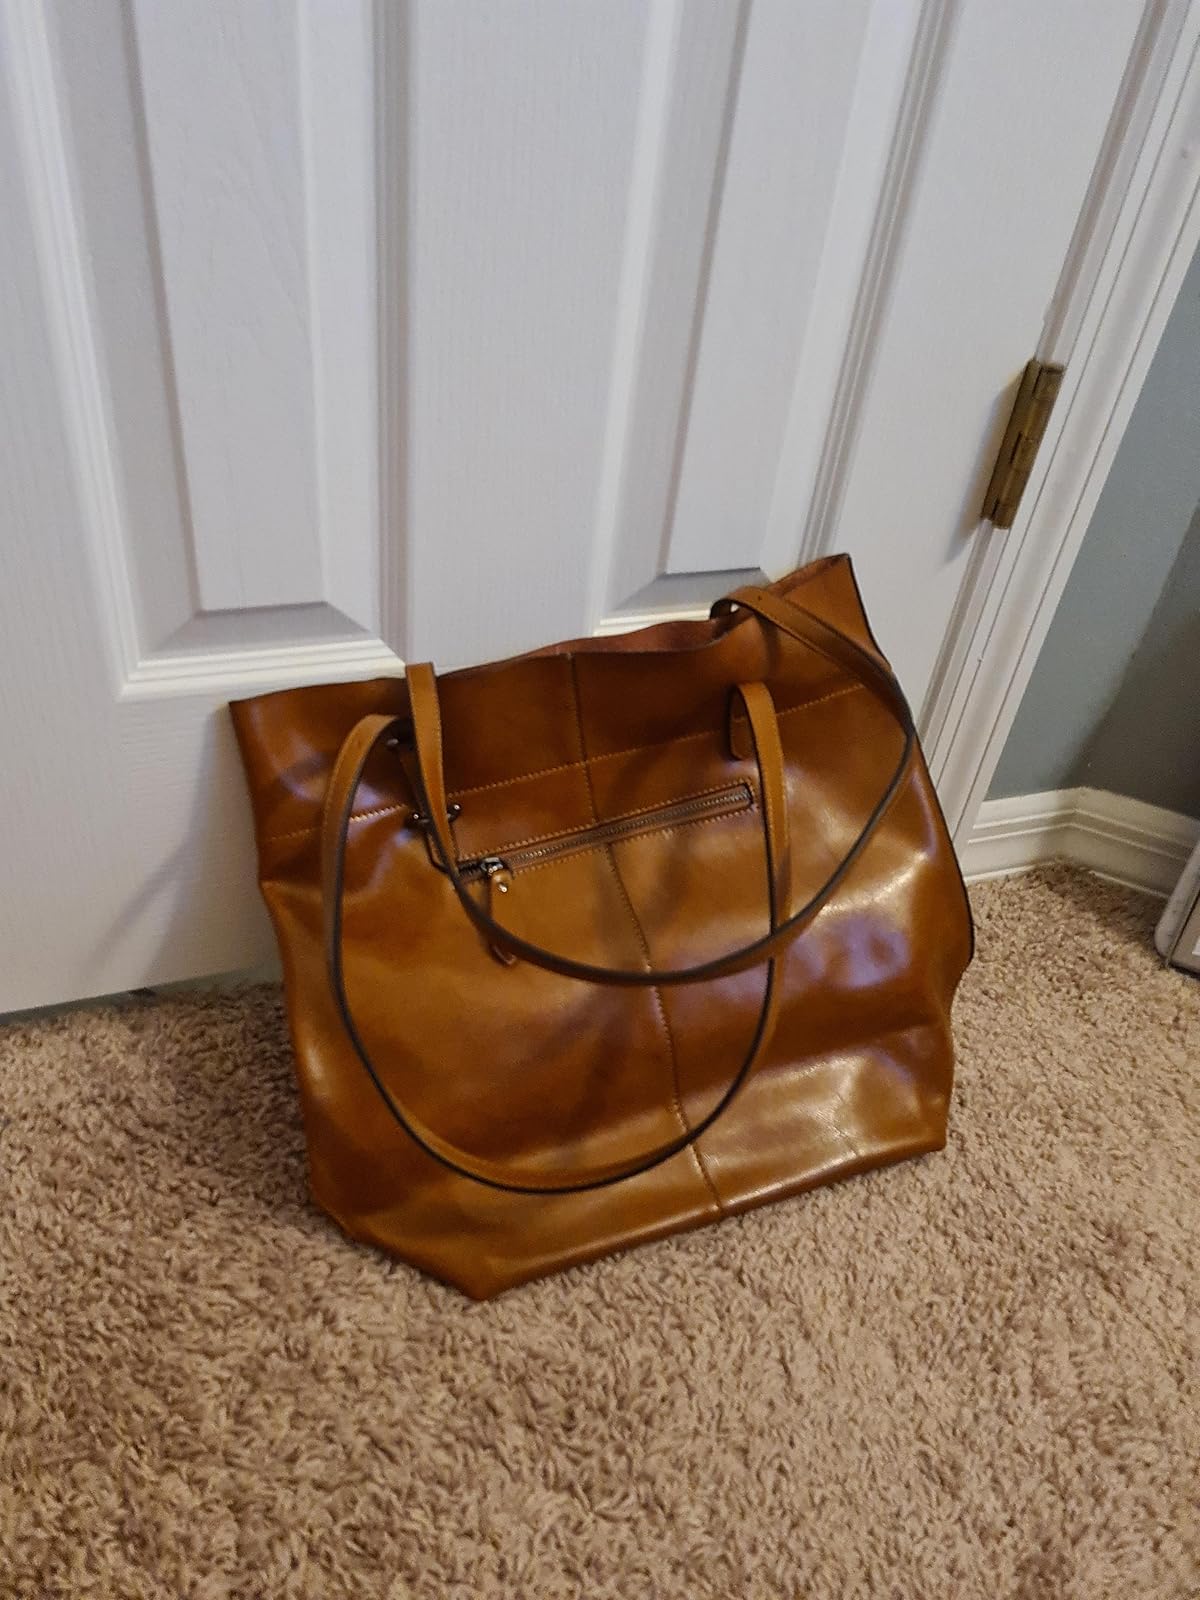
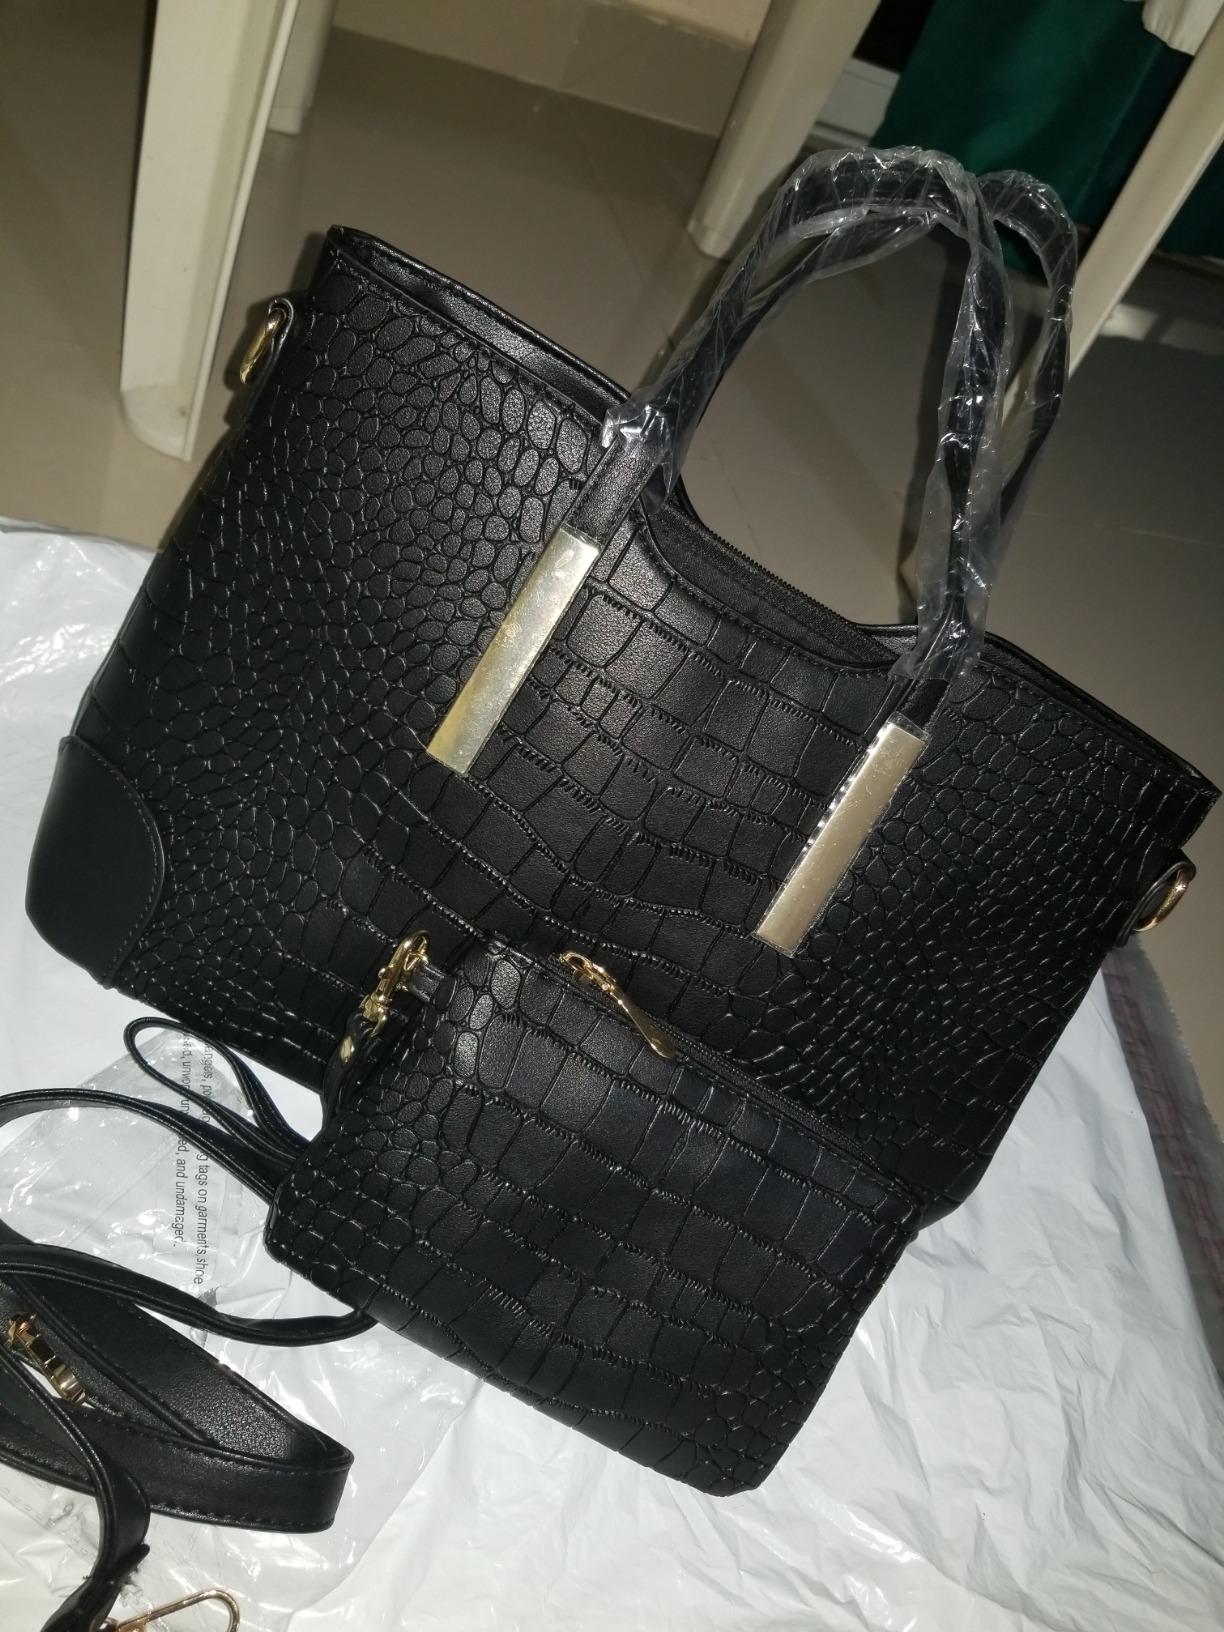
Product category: accessories_handbag
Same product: no